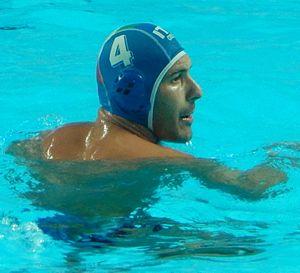
Pietro Figlioli est un joueur de water-polo australien naturalisé italien.